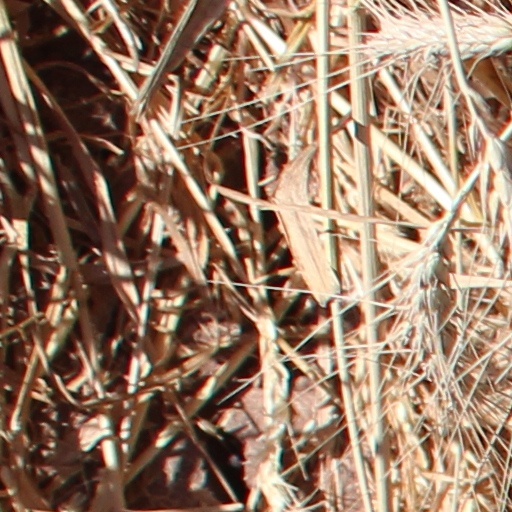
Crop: wheat